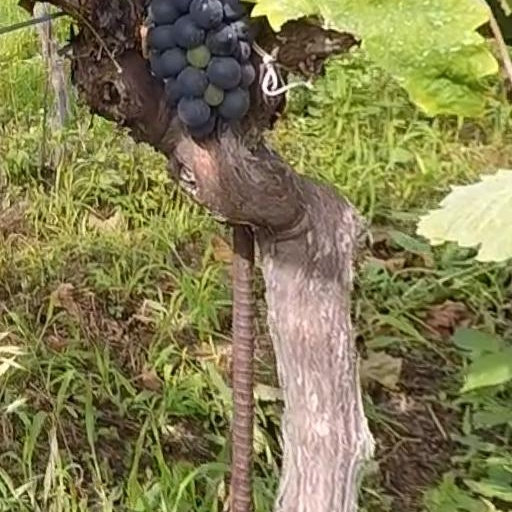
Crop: grape